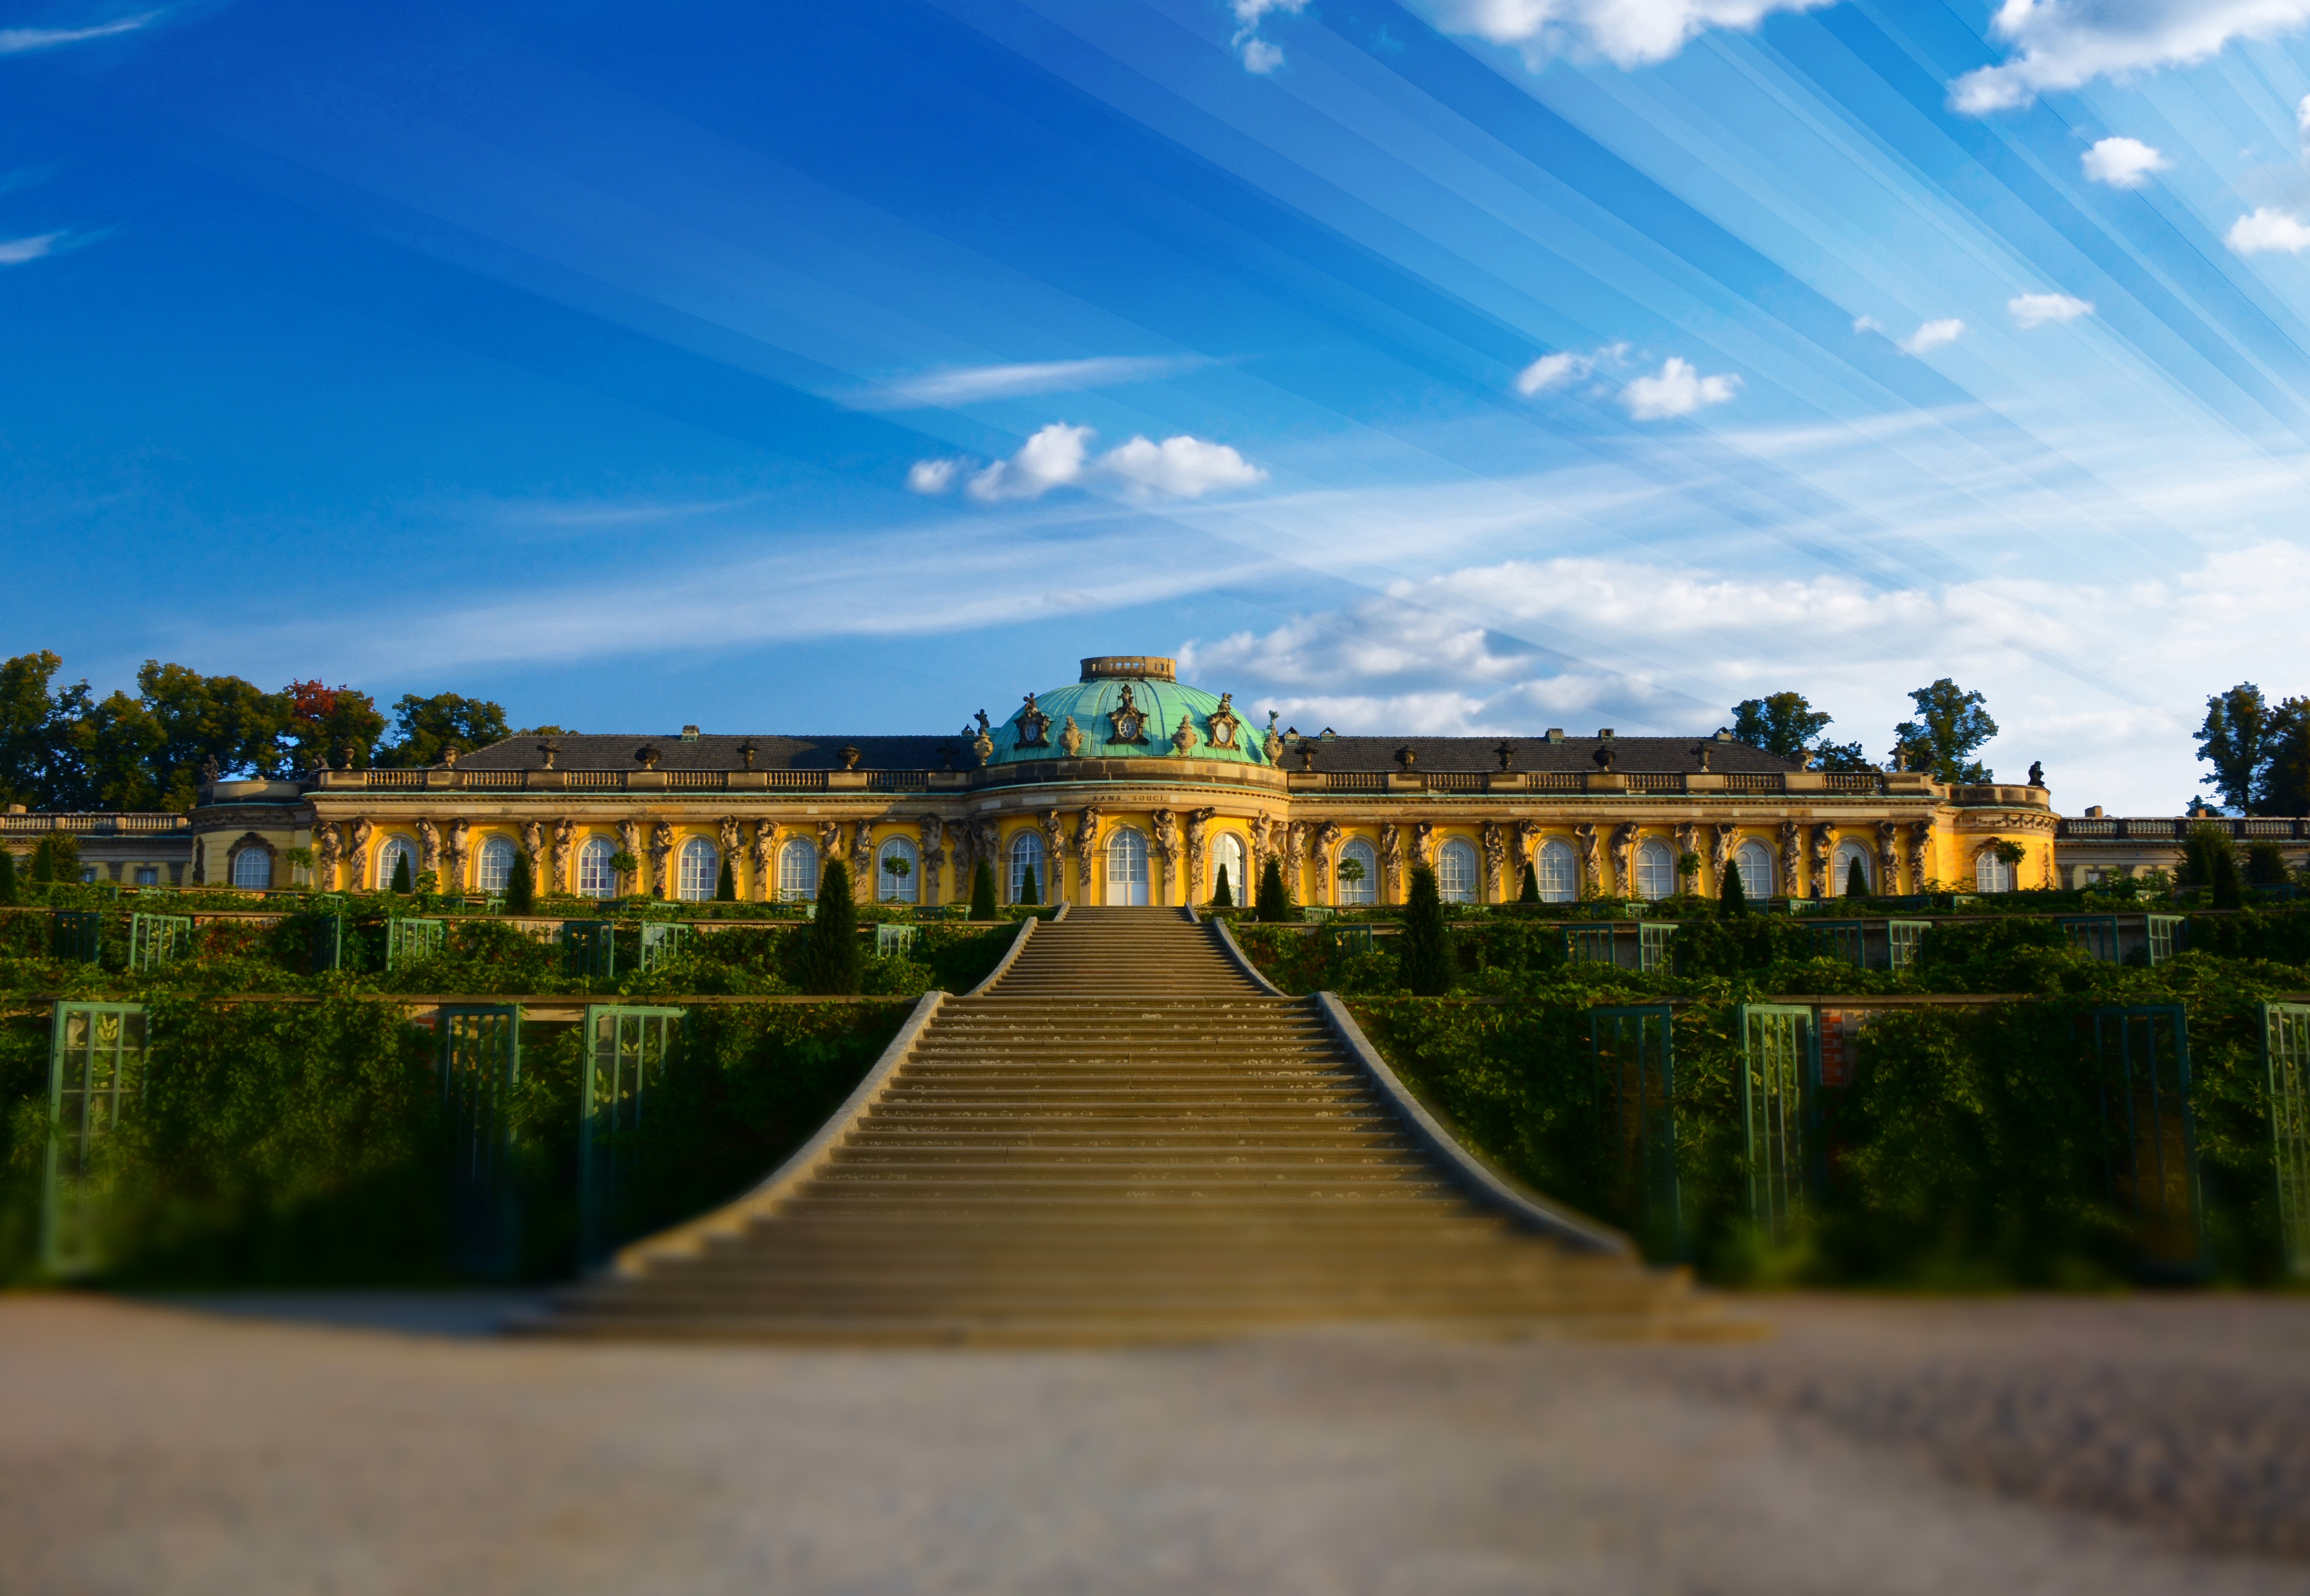
landscape, sky, bridge, sunlight, river, cityscape, reflection, castle, landmark, places of interest, germany, history, tourist attraction, estate, potsdam, imposing, closed sanssouci, prussia, friedrich ii